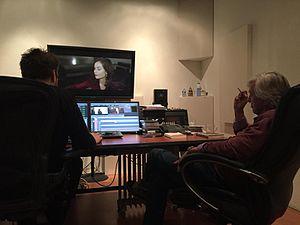
Paul Verhoeven dans sa salle de montage à Amsterdam pour son film ""Elle"" (2016)."
Paul Verhoeven /ˈpʌu̯l vərˈɦuvə/ est un réalisateur néerlandais, né le 18 juillet 1938 à Amsterdam. Sa carrière se divise en trois grandes périodes : il obtient d'abord ses premiers succès aux Pays-Bas, puis il accepte l'invitation de Hollywood et s'installe aux États-Unis ; enfin il rentre en Europe, sur le tard, pour y retrouver la liberté de tourner des films plus personnels.
Elle est un thriller germano-franco-belge réalisé par Paul Verhoeven, sorti en 2016, adaptation du roman français « Oh… » de Philippe Djian, publié en 2012.
Un réalisateur est une personne qui dirige la fabrication d'une œuvre audiovisuelle, généralement pour le cinéma ou la télévision, mais aussi pour la musique enregistrée ou la fabrication d'une émission de radio. Il est un peu l'équivalent du metteur en scène de théâtre.